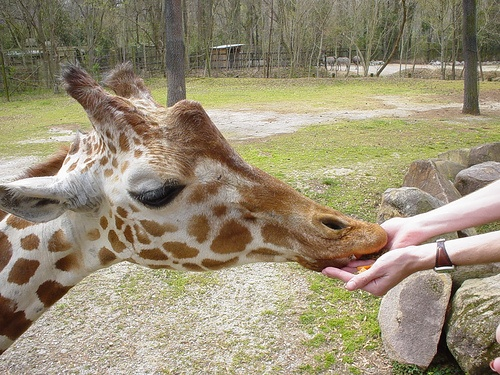
Giraffe leaning forward and eating something out of a person's hands.
A giraffe eating food directly from a persons hands.
A giraffe in a zoo eating ouf of a person's hands.
A giraffe is fed by a human from their hands.
A giraffe eating out of the palms of somebody's hands